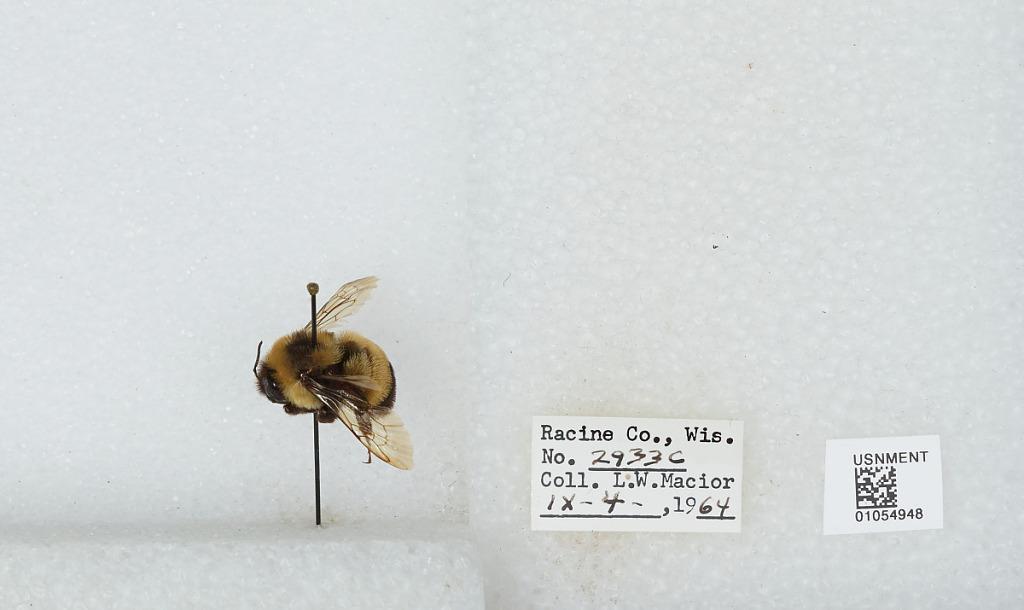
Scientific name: Bombus (Bombus) affinis Cresson
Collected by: L. Macior
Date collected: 1964-9-4
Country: United States
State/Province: Wisconsin
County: Racine
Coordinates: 42.78, -87.76